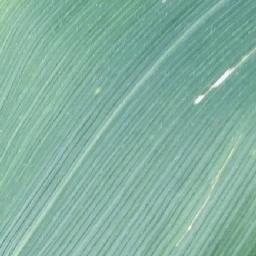
Label: Corn___healthy